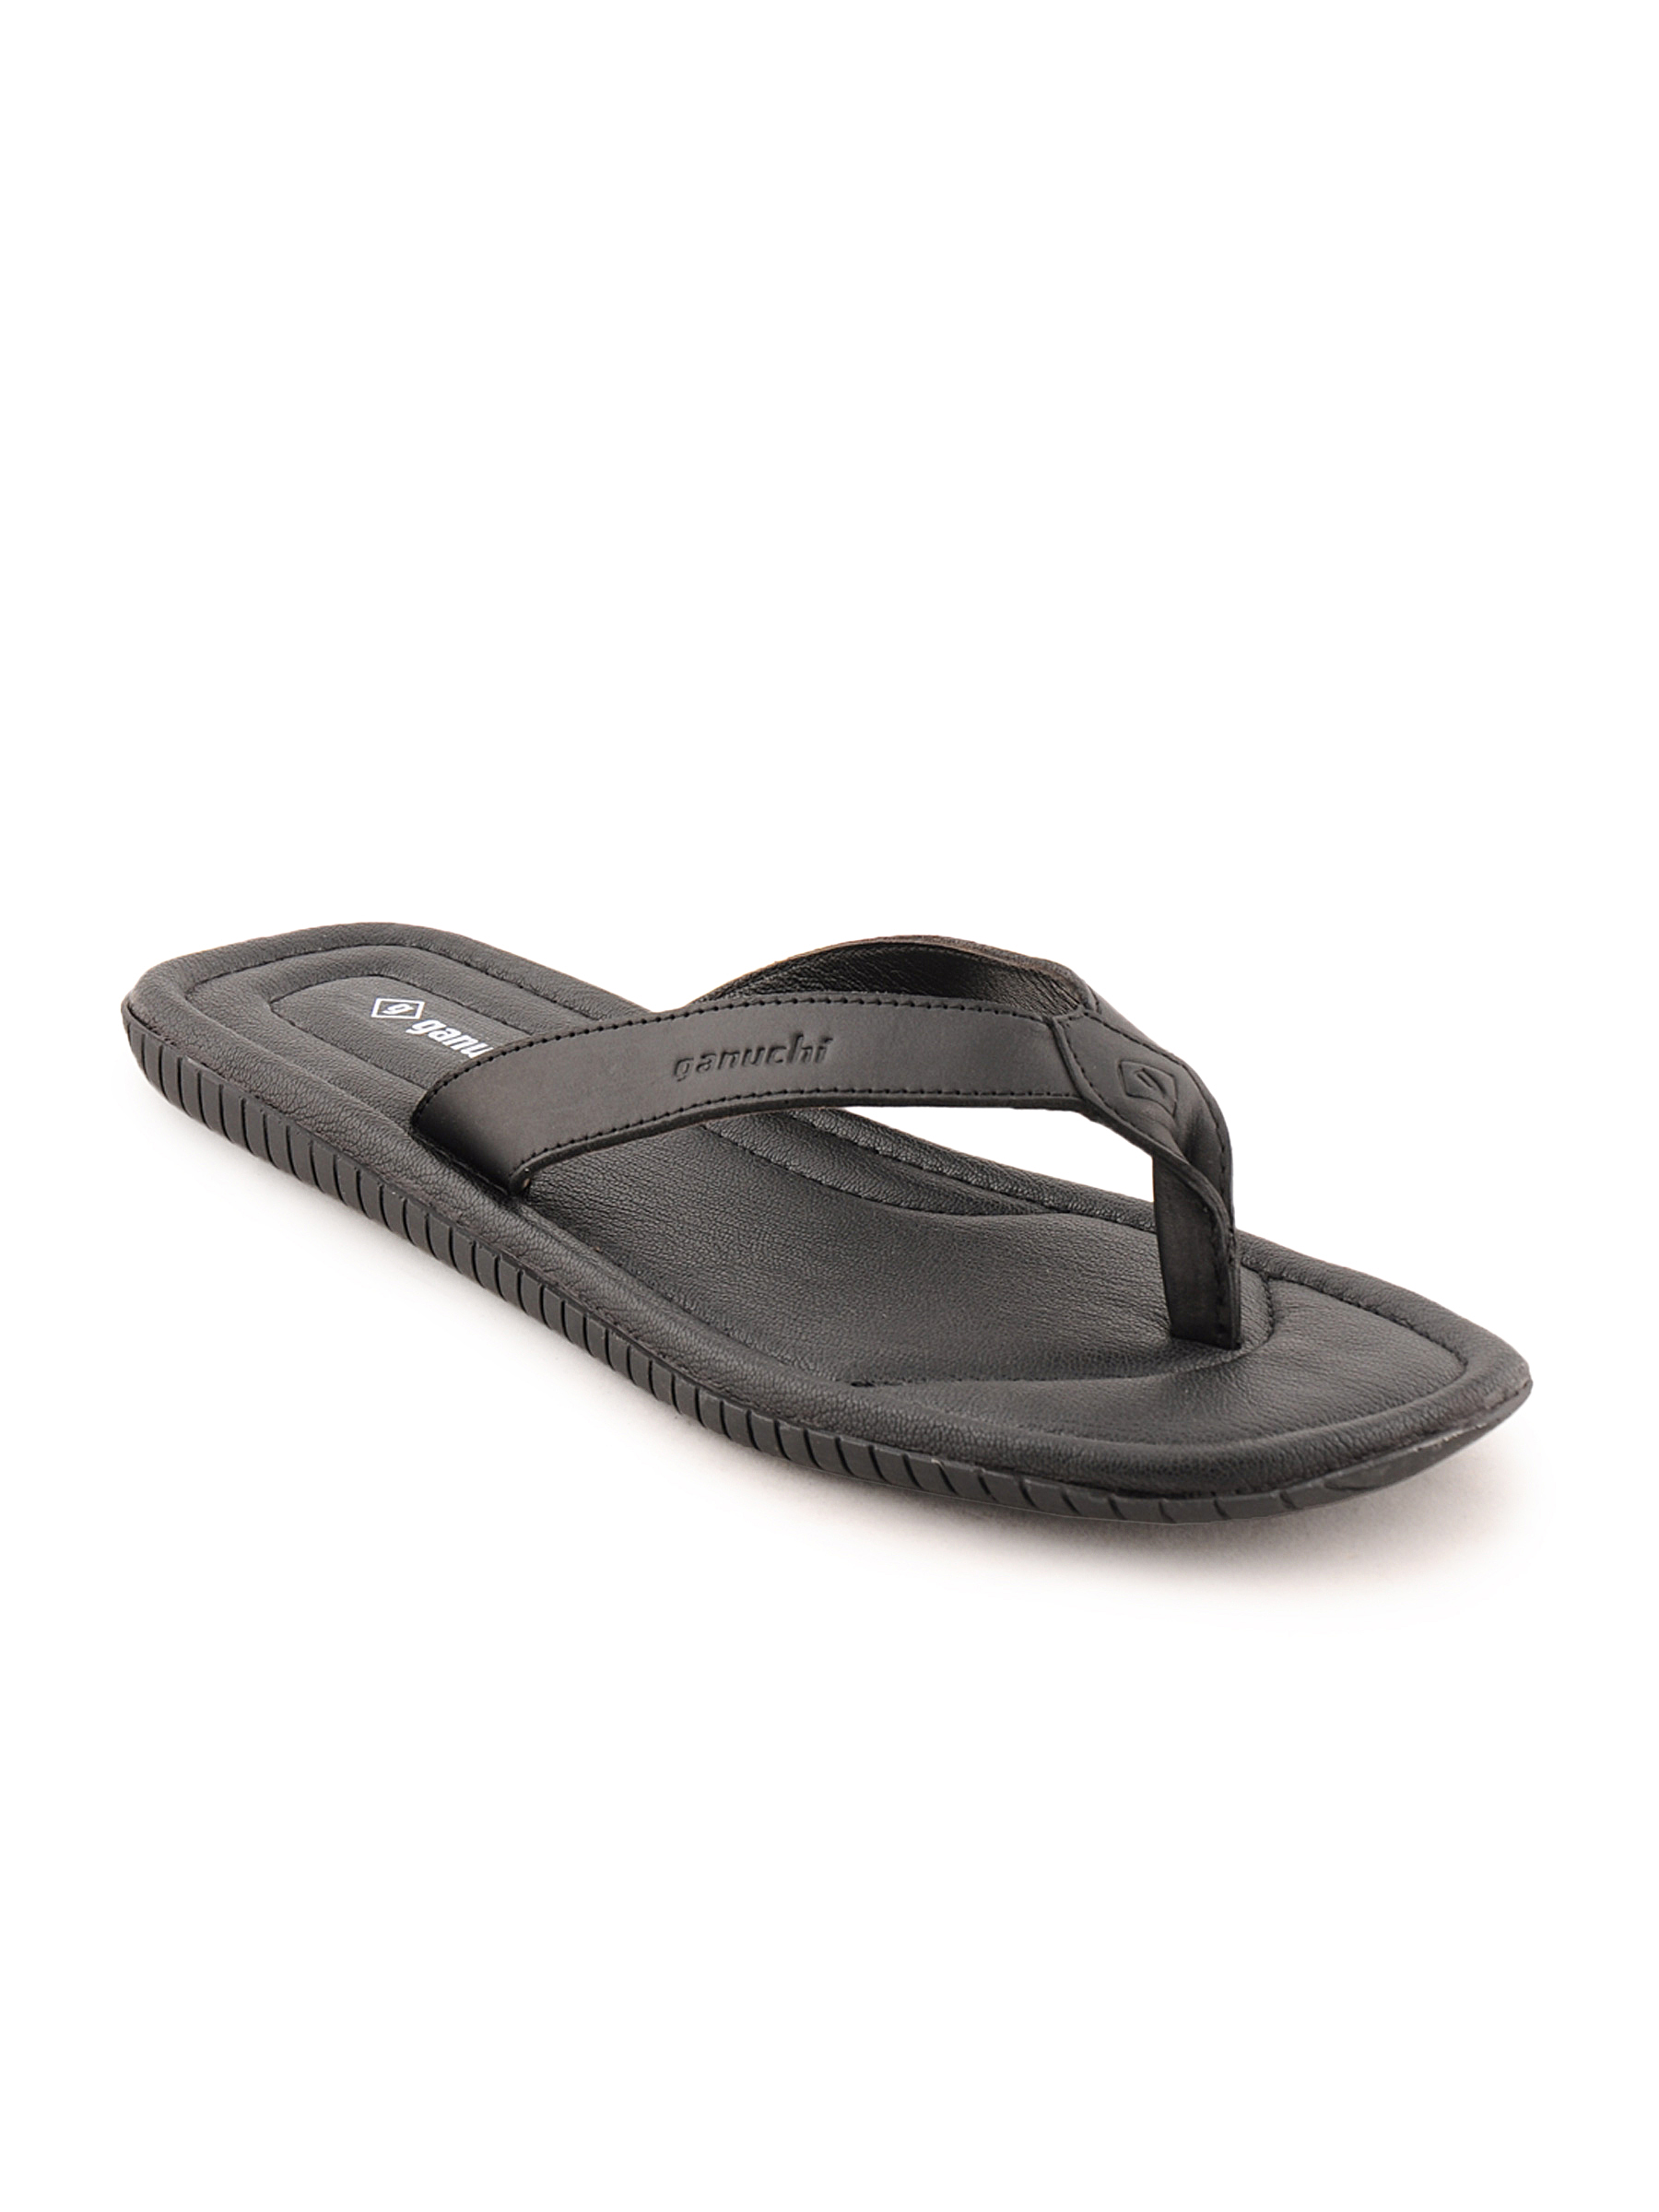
Ganuchi Men Casual Black Slipper
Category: Footwear / Sandal / Sandals
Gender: Men
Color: Black
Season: Fall 2011
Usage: Casual